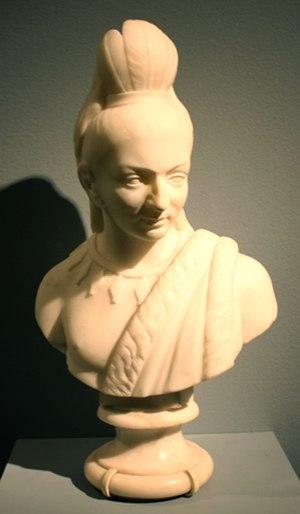
Mary Edmonia Lewis est née à East Greenbush, New York le 4 juillet 1844, et morte le 17 septembre 1907, à Hammersmith, Londres.